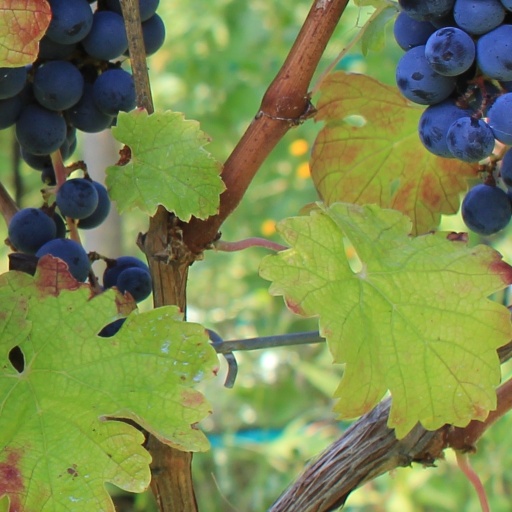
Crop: grape